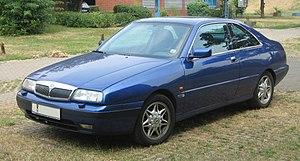
La Lancia K - Kappa est une berline de haut de gamme fabriquée par le constructeur italien Lancia entre 1994 et 2001, en remplacement de la Lancia Thema.
Maggiora SpA était une entreprise de carrosserie italienne et d'assemblage de voitures installée à Moncalieri près de Turin.